Code motion

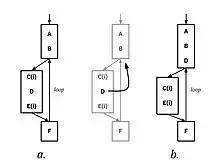
A diagram depicting loop-invariant code motion over an execution graph. This assumes that D is invariant between loop executions.

Loop-invariant code motion is the process of moving loop-invariant code to a position outside the loop, which may reduce the execution time of the loop by preventing some computations from being done twice for the same result.